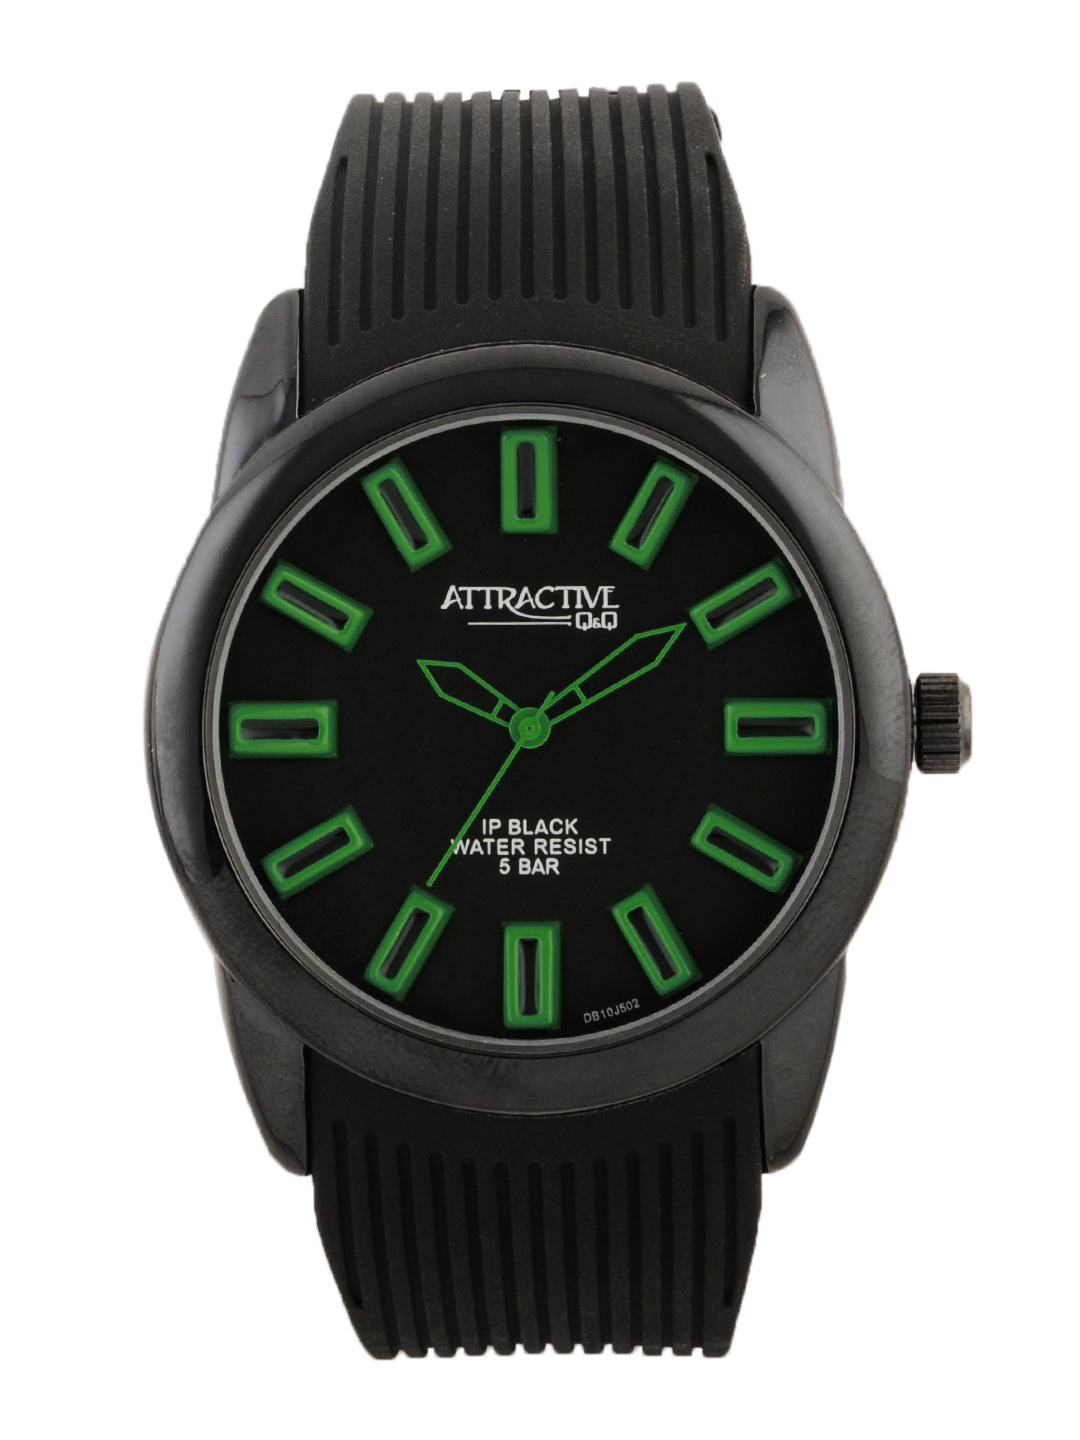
Q&Q Men Black Watch
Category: Accessories / Watches / Watches
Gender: Men
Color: Black
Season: Winter 2016
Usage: Casual